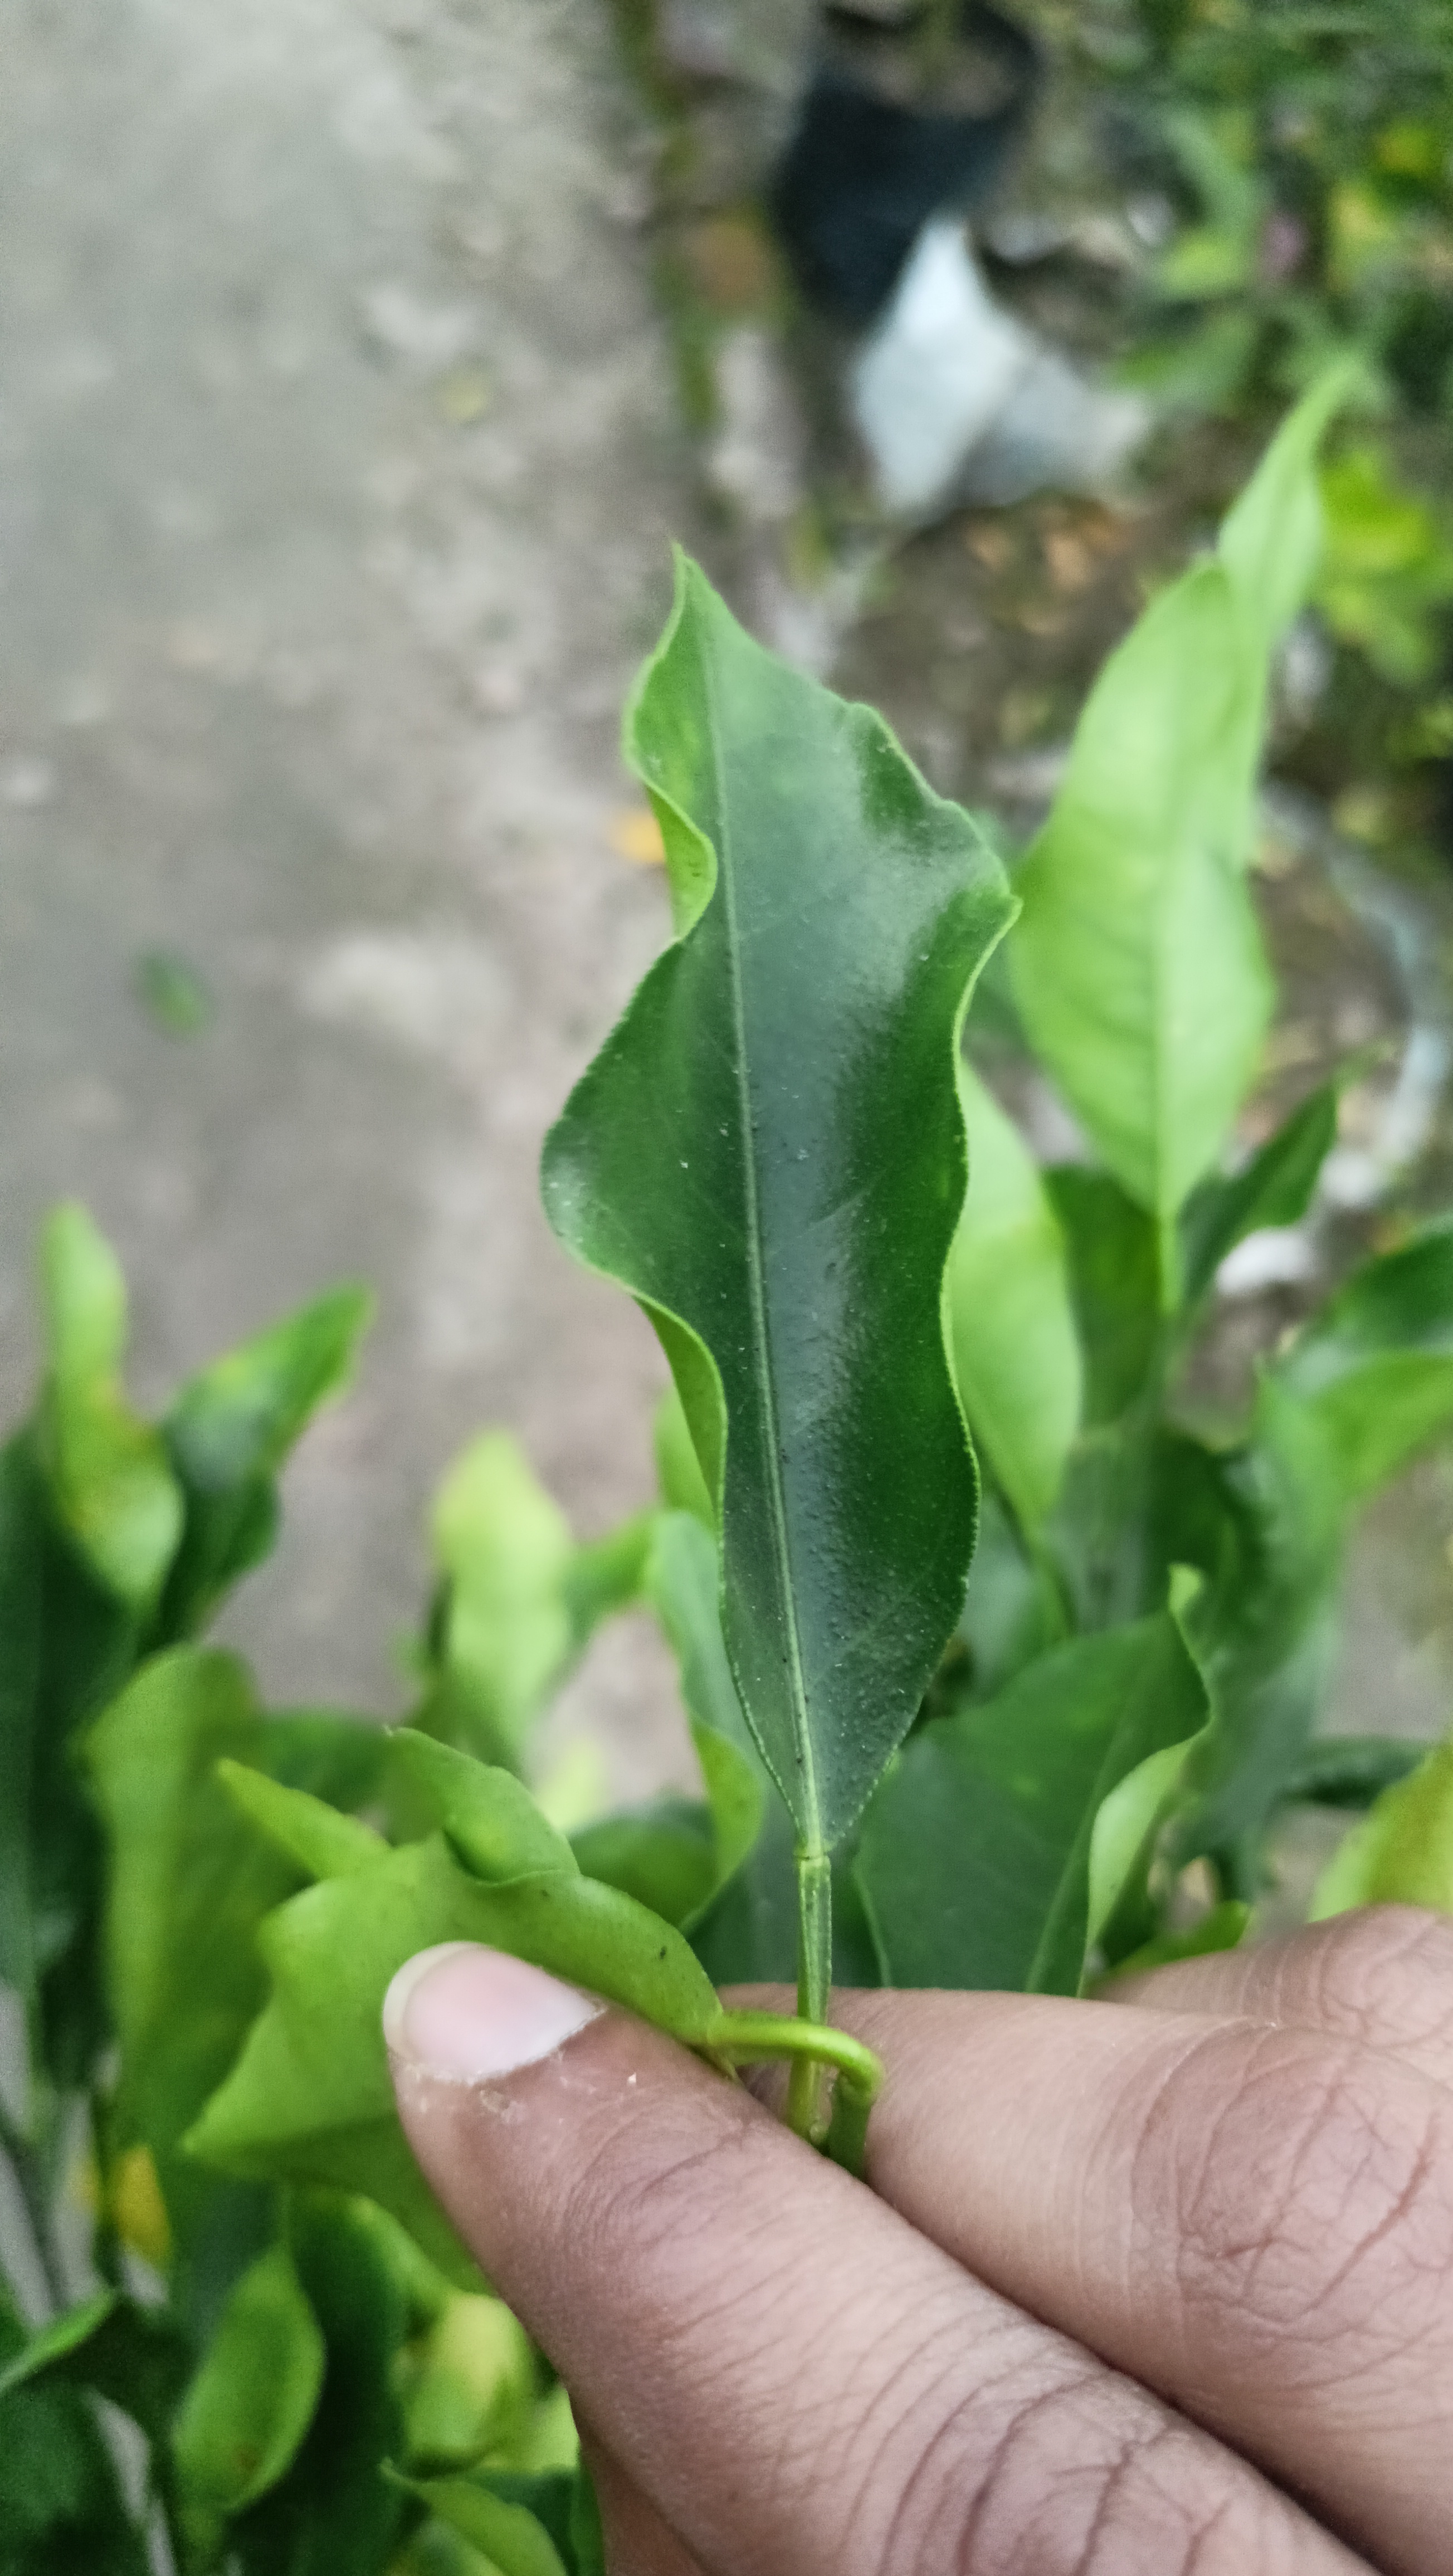
Mandarin leaf variety: Darjeling